Illegal immigration to Australia

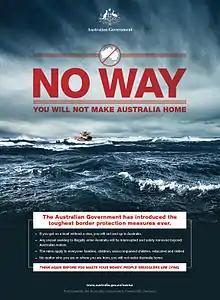
An example of an advertisement in the Operation Sovereign Borders campaign

Prior to 1992, the "Migration Act 1958" permitted discretionary detainment of unlawful non-citizens. In 1992, the Keating government introduced a policy of mandatory detention, in response to a wave of boat arrivals from Indochina.